Rorschach Stadt railway station

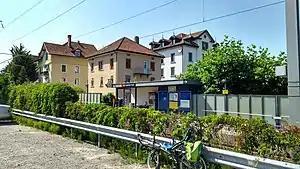
The station in 2018

Rorschach Stadt railway station is a railway station in Rorschach, in the Swiss canton of St. Gallen. It is an intermediate stop on the Rorschach–St. Gallen line. It is one of three stations within the municipality of Rorschach, along with Rorschach (the next station east on the same line) and Rorschach Hafen, approximately to the north on the shore of Lake Constance.